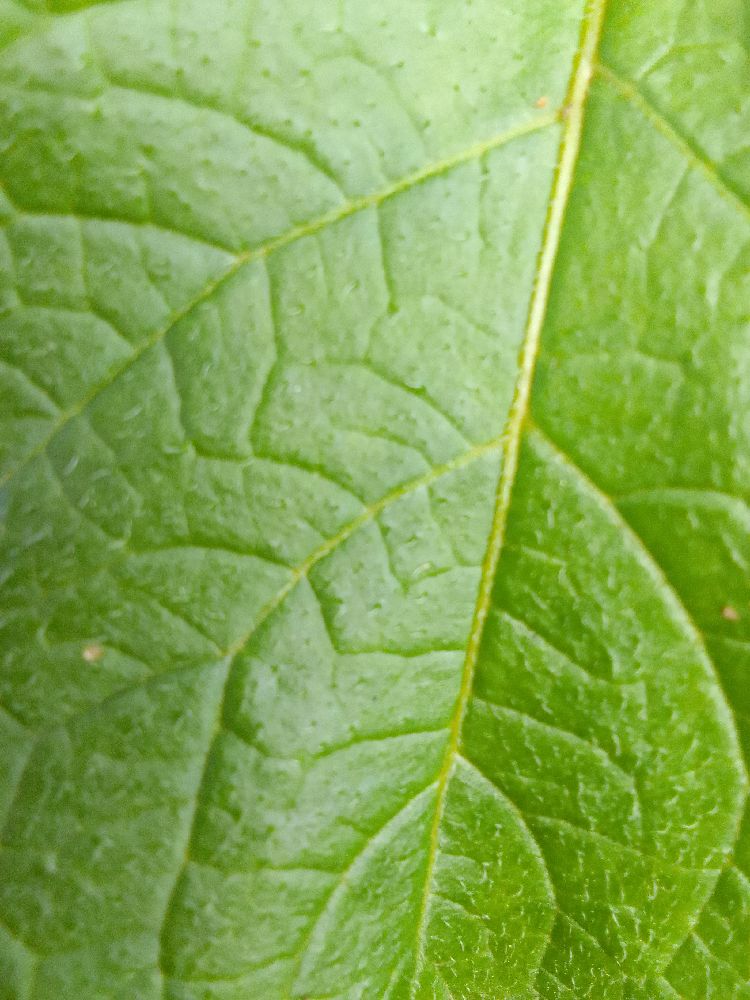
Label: Healthy